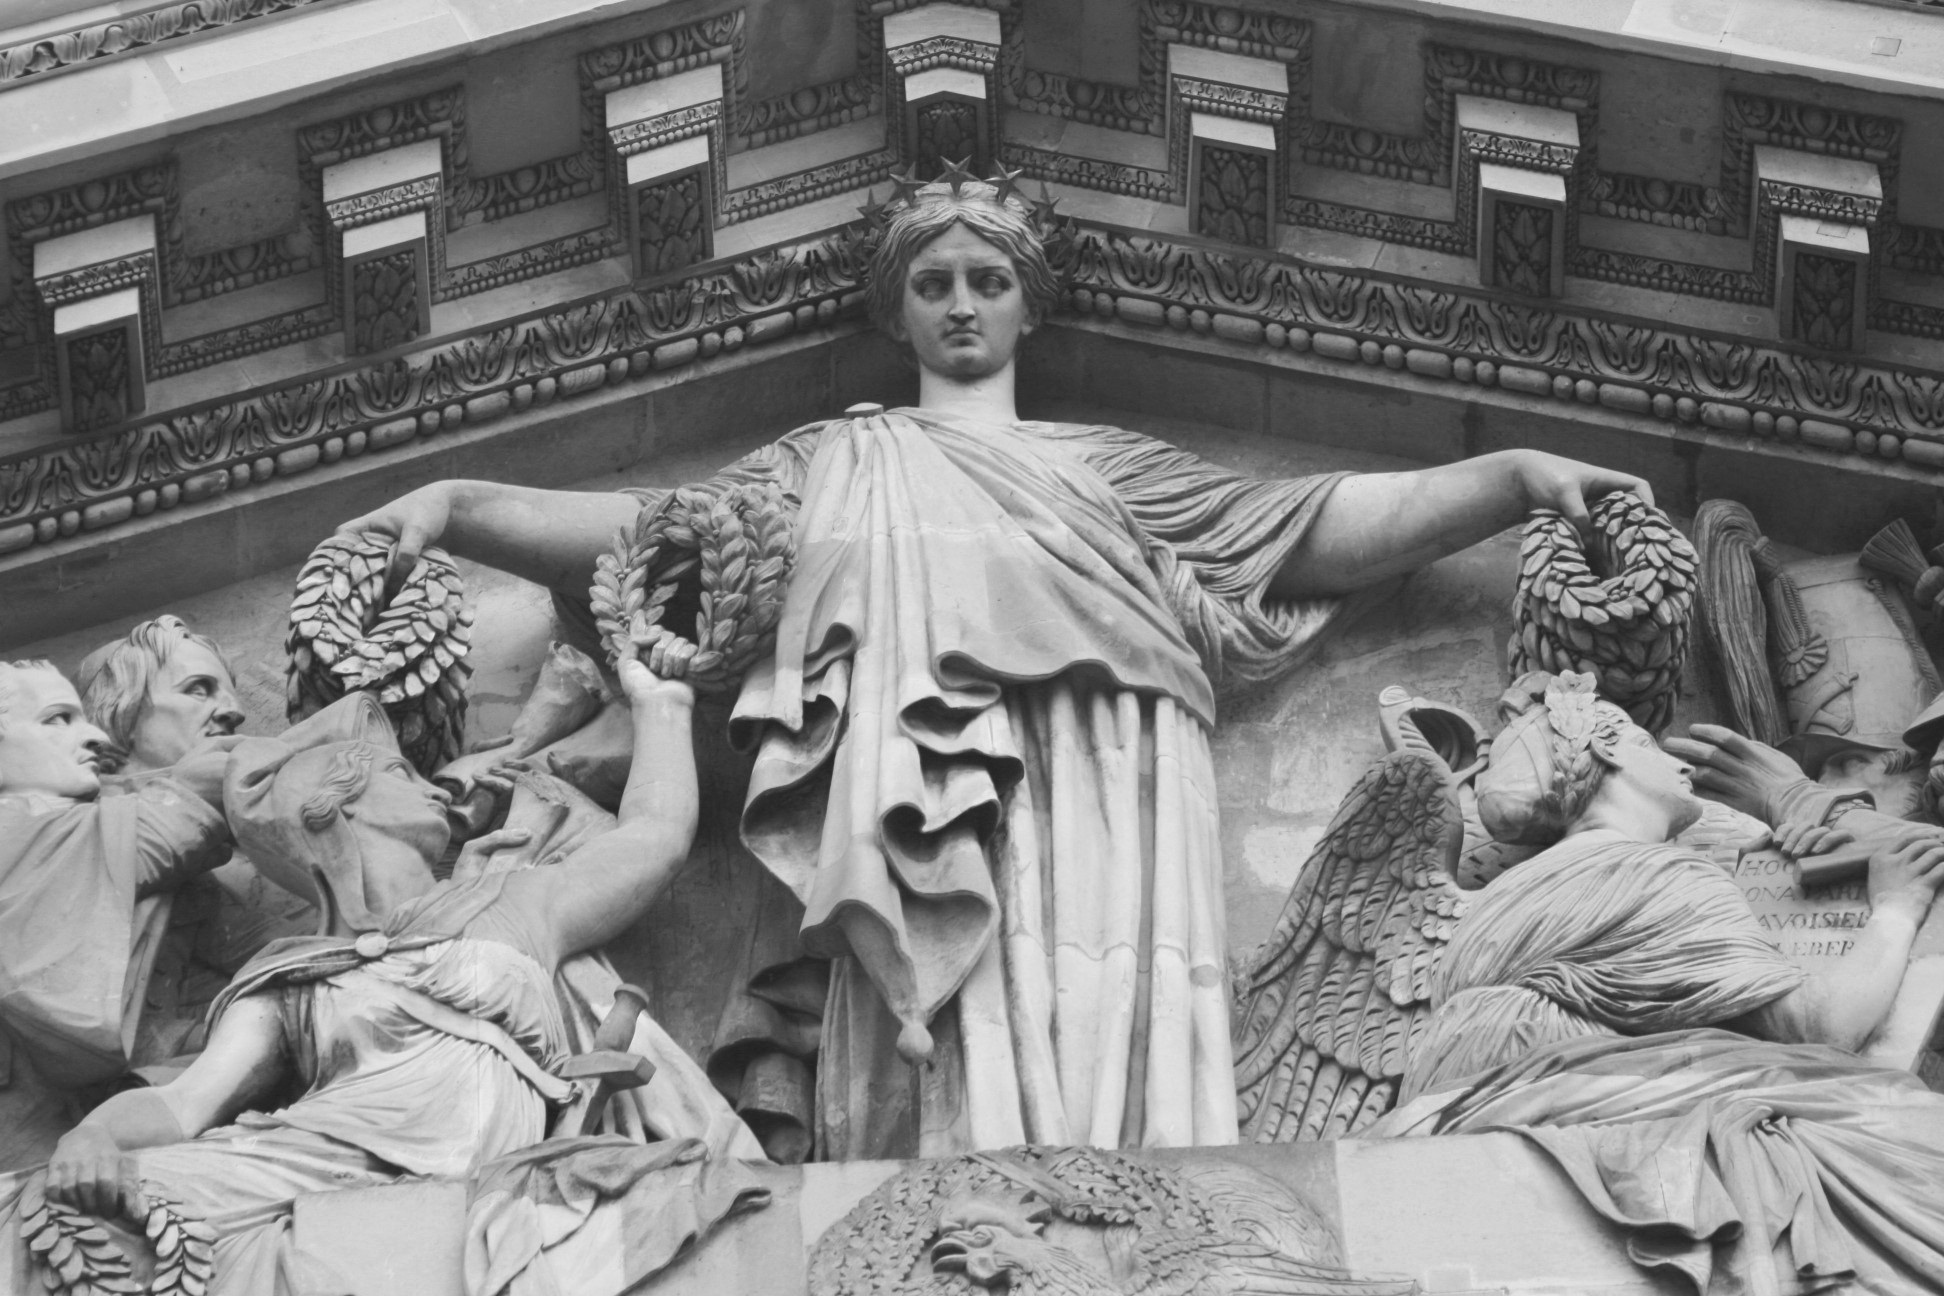
black and white, paris, france, statue, monochrome, monarch, art, photograph, monochrome photography, ancient history, halloween temple